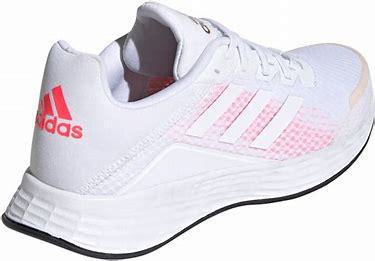
Brand: Adidas
Model: Duramo SL Lauf